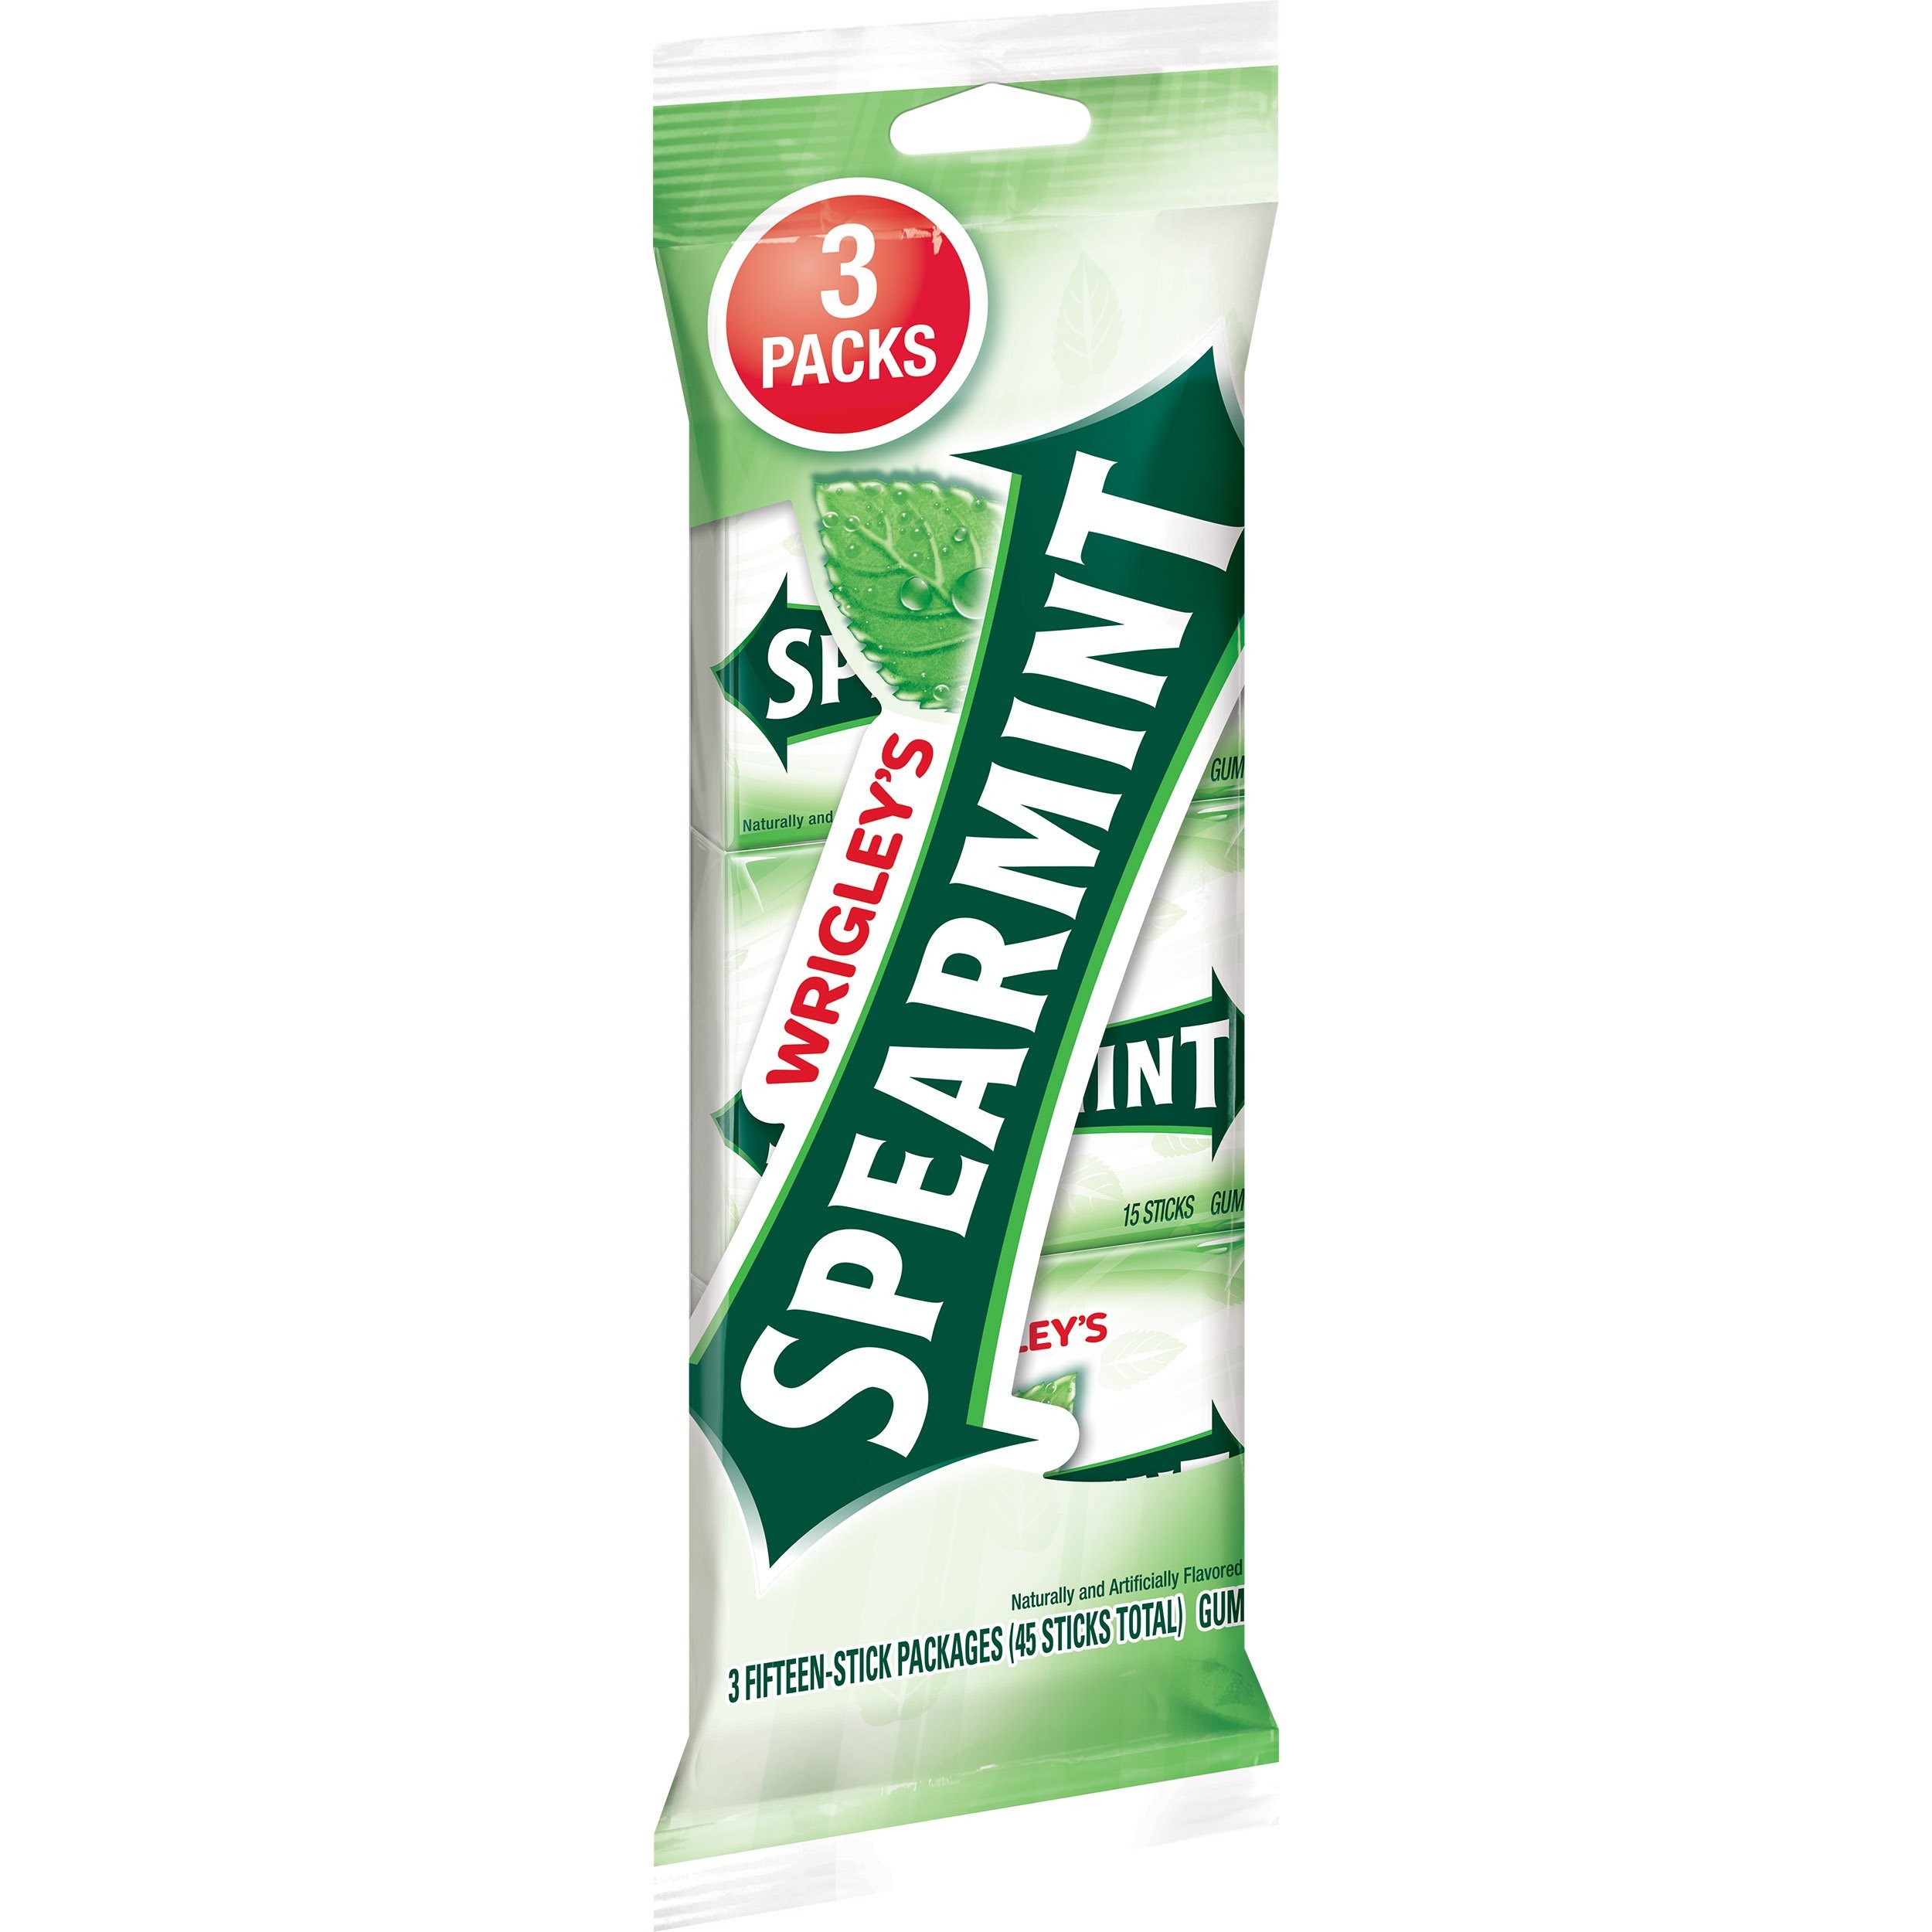
Item Name: Wrigley's Spearmint Gum, 3 Pack
Bullet Point 1: Classic Spearmint Taste
Bullet Point 2: Spearmint Flavor
Bullet Point 3: 3 pack of 18 pieces
Value: 45.0
Unit: Count

Price: 9.98